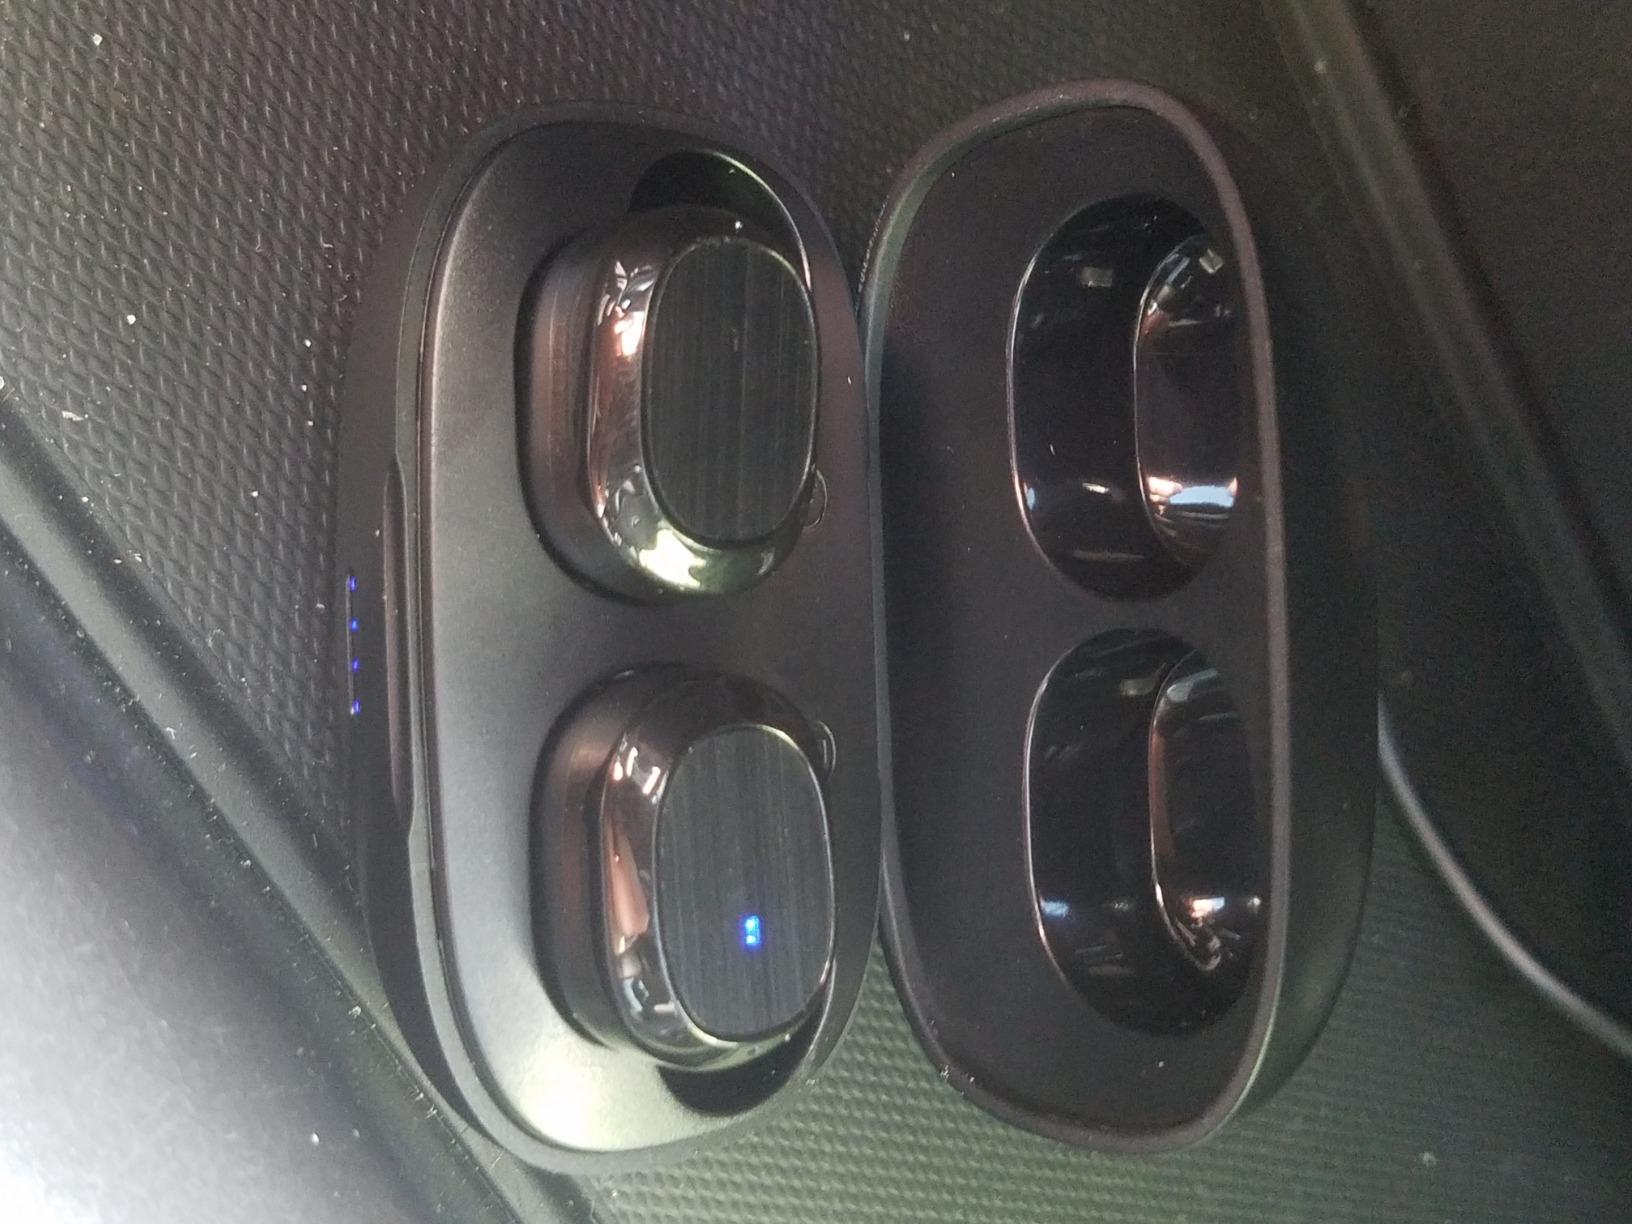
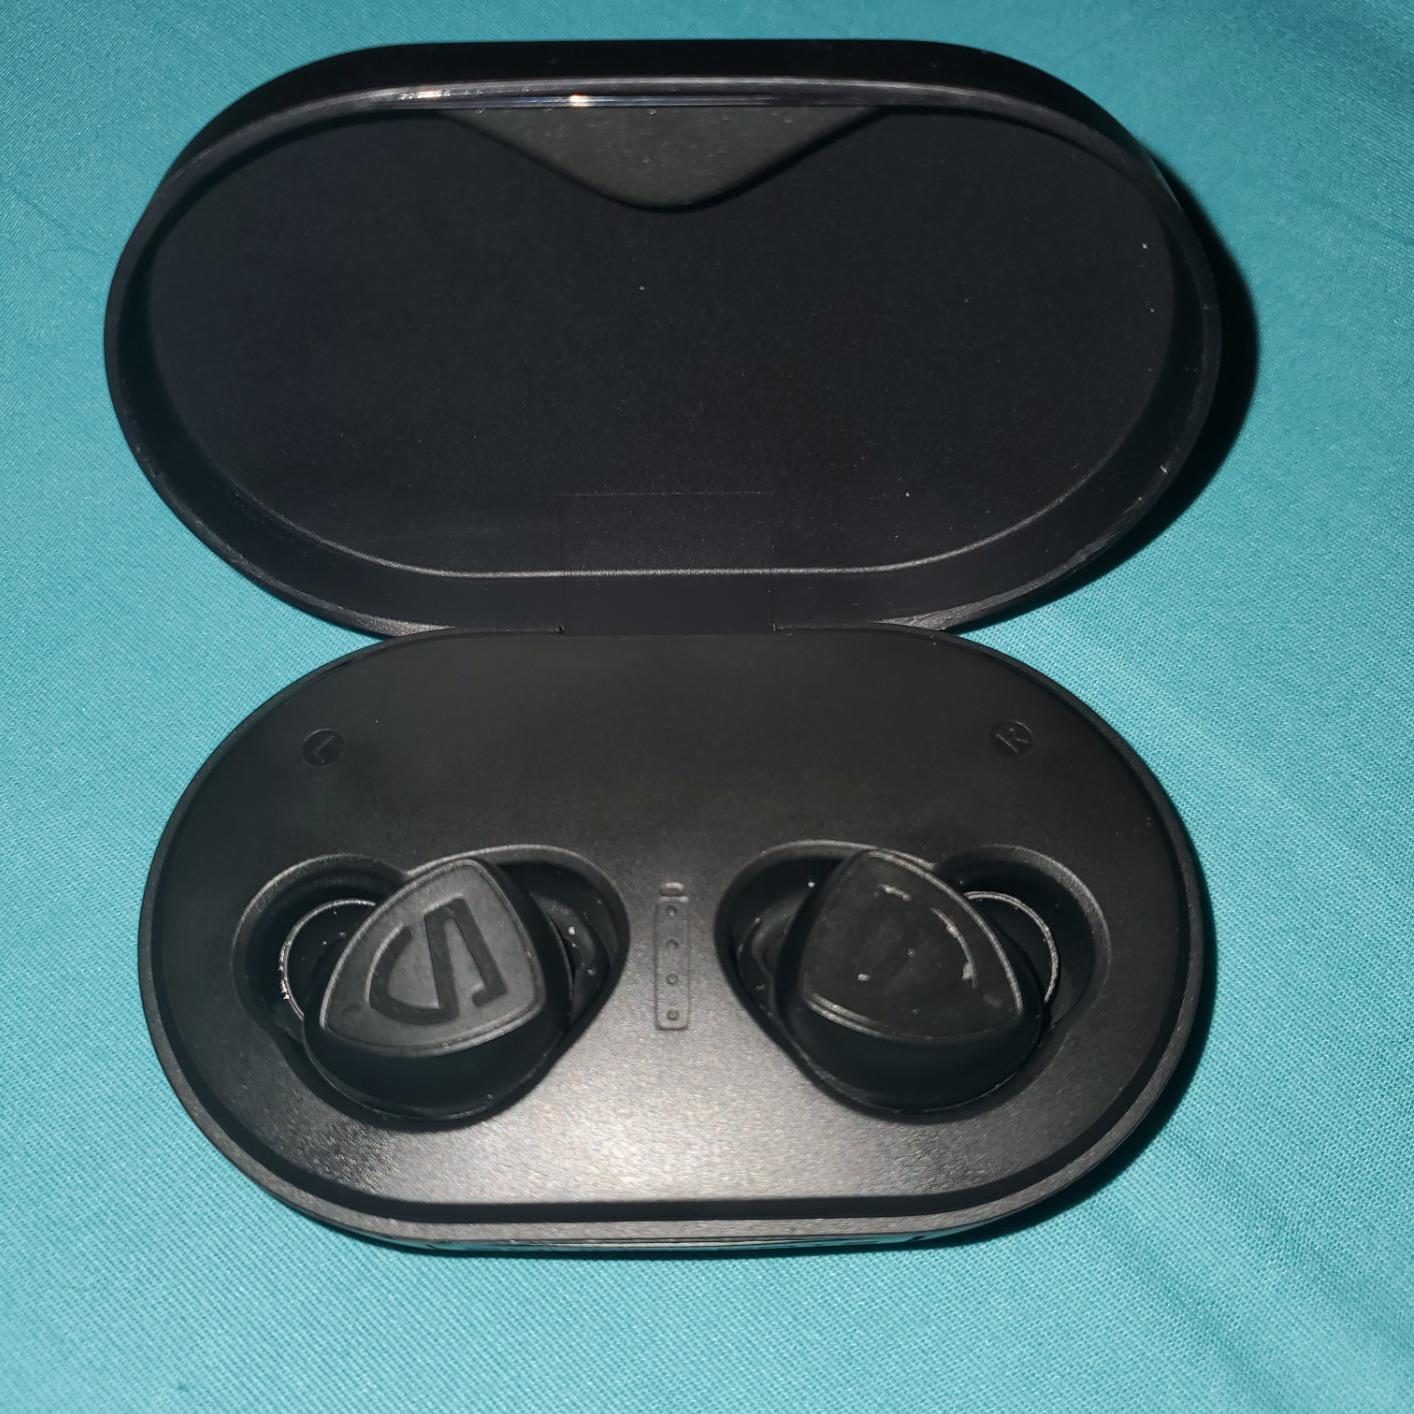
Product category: earbuds
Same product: no